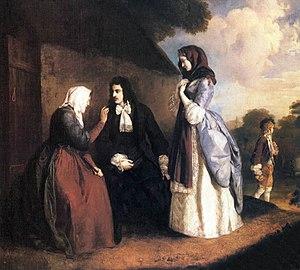
La Fiancée de Lammermoor est un roman tragique et historique de l'auteur écossais Walter Scott. Il forme avec Une légende de Montrose la troisième série des Contes de mon hôte. Les deux livres paraissent le même jour, le 21 juin 1819, sous le pseudonyme de Jedediah Cleishbotham.